Andrija Zlatić

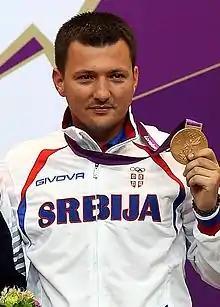
Andrija Zlatić on the winner's podium at the 2012 Summer Olympics

Andrija Zlatić (born January 25, 1978) is a Serbian sport shooter. He is currently a member of Aleksa Dejović Užice.